Klemzig Interchange

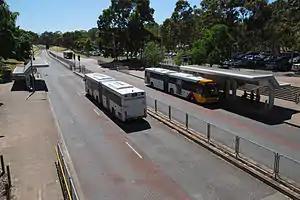
Overview of Klemzig Interchange looking outbound

Klemzig Interchange is a bus interchange operated by Adelaide Metro in Klemzig, South Australia as part of the O-Bahn Busway.